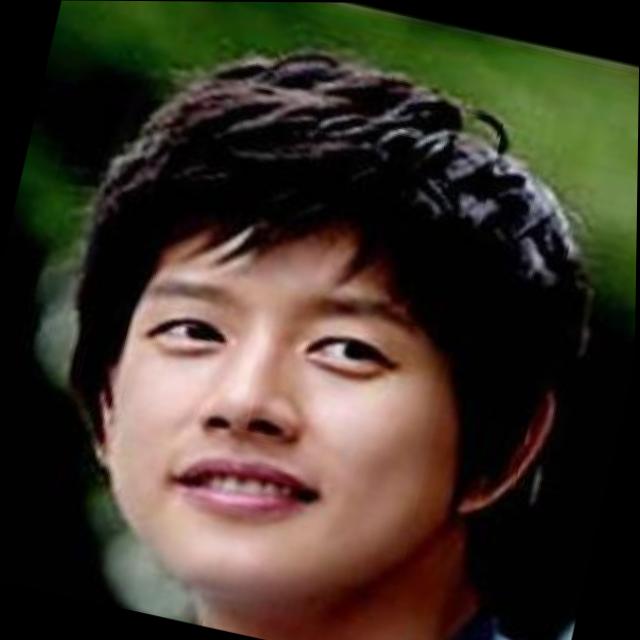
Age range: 21-44